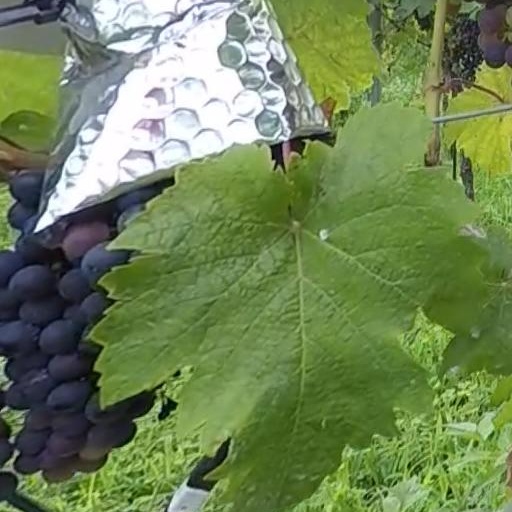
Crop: grape